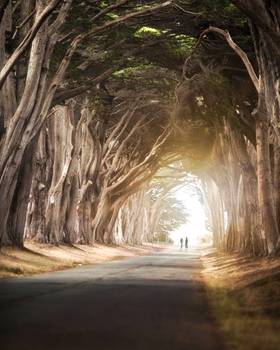
Label: No Watermark